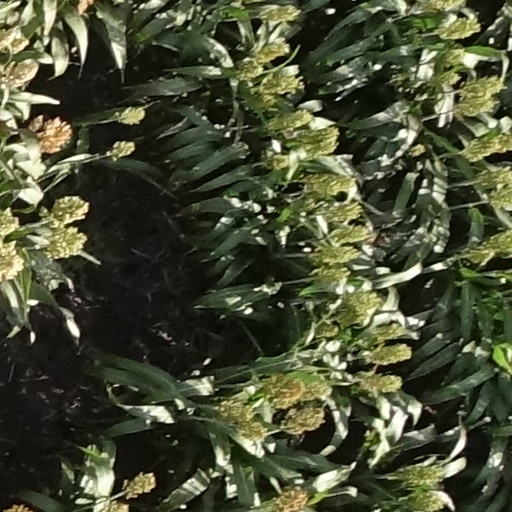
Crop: sorghum